Haymarket Square (Boston)

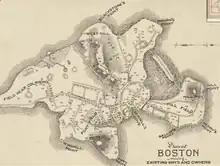
1645 map

Haymarket Square is the historic name of a former town square in Boston, located between the North End, Government Center, the Bulfinch Triangle, and the West End. The square was a well-known feature of Boston from the mid-19th century to the mid-20th century, when the buildings around it were demolished to make way for the Central Artery and Government Center. The Haymarket produce market continues to operate at a location near the historic site of the square. The Haymarket MBTA station extends under the former site of the square.